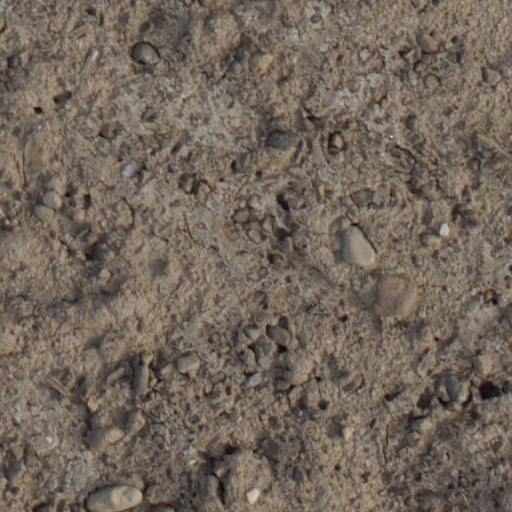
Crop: wheat